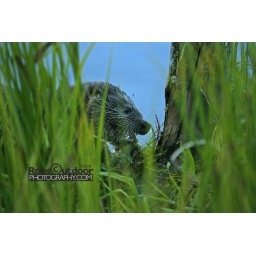
This Adorable Otter was Swimming and eating fish in Trout Lake at Yellowstone National Park